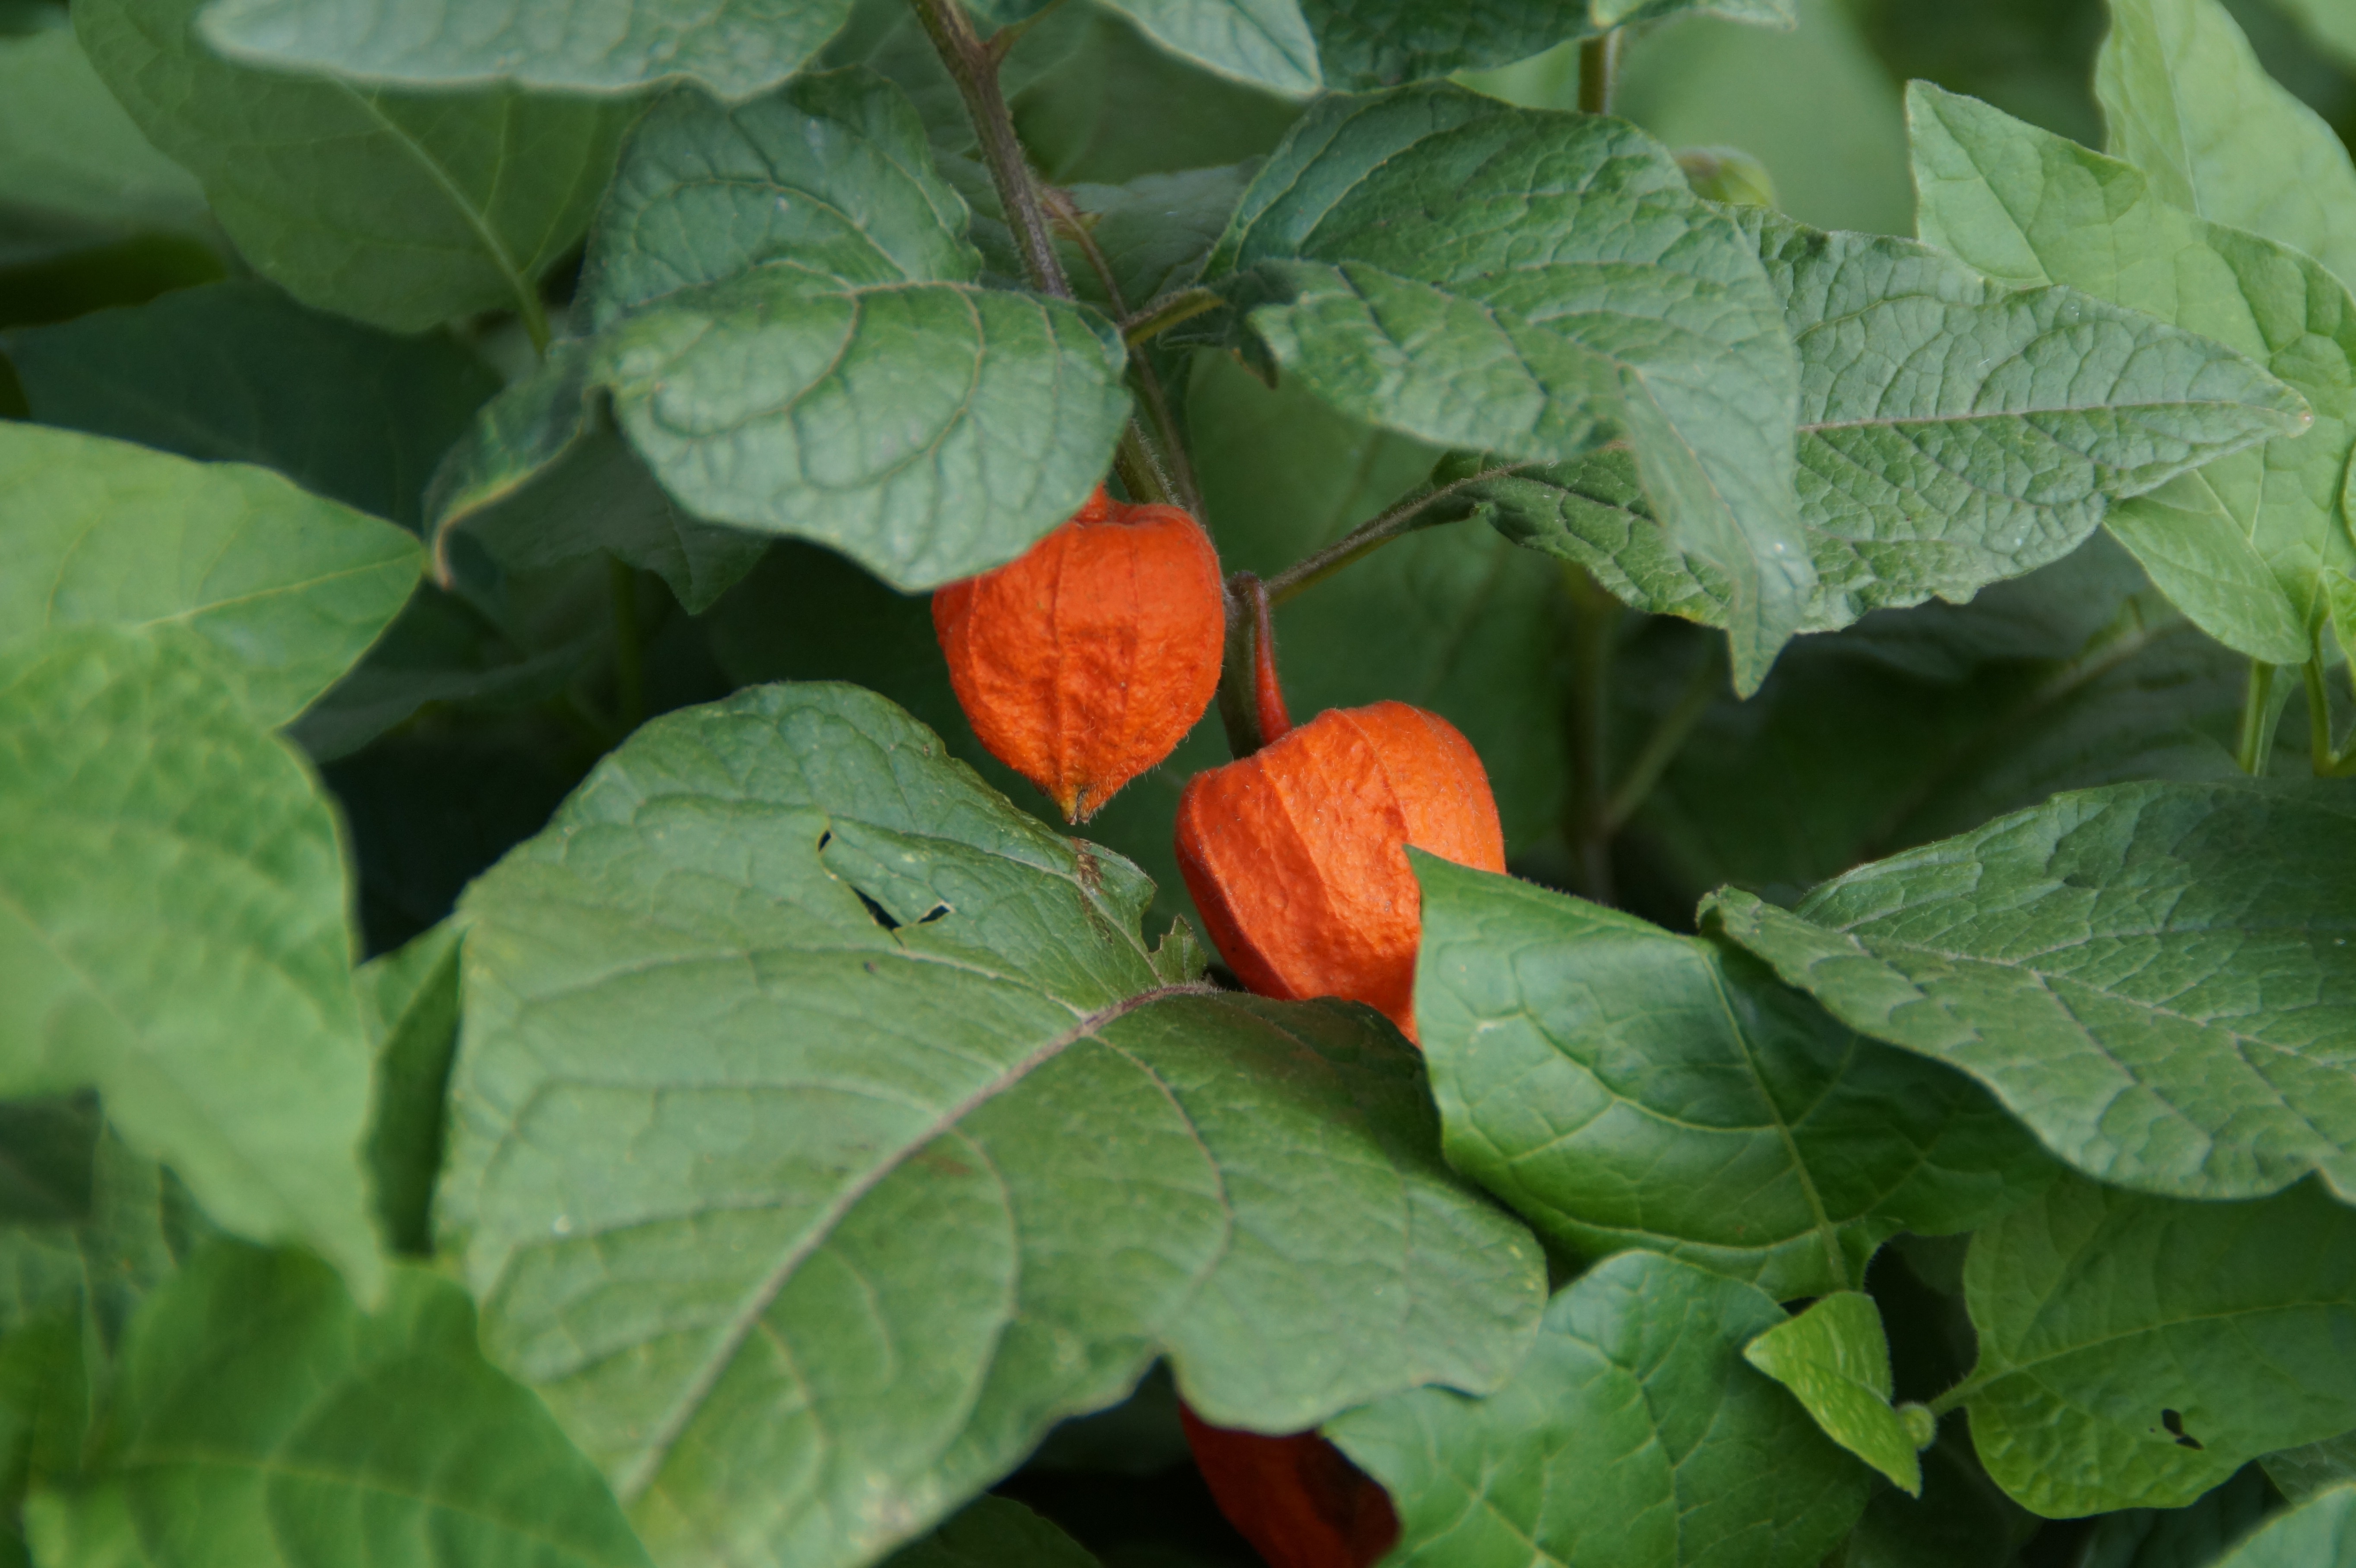
plant, leaf, flower, orange, food, green, herb, produce, vegetable, autumn, bright, lampion, flowering plant, splash of color, annual plant, land plant, lampionblumen